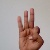
The image shows a hand gesture representing the letter 'F' in Indian Sign Language.